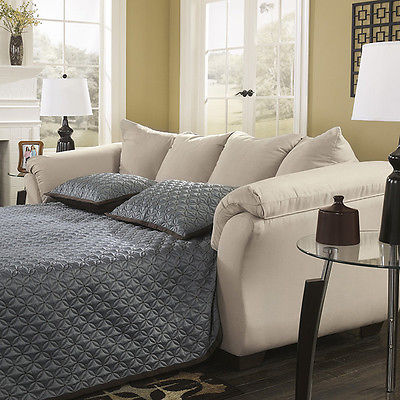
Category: sofa